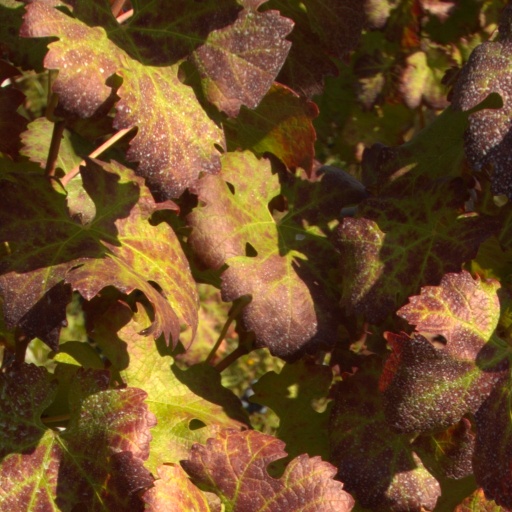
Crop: grape